Short Sturgeon

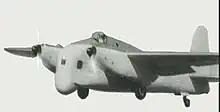
Short SB.3 ASW variant (WF632)

Two S.B.3 prototypes were ordered with the first, "WF632" flying on 8 December 1950 at Belfast. The design proved extremely difficult to trim when flying on one engine and so unstable that no effort was made to resolve these problems; consequently, the project was cancelled before the second prototype, "WF636" flew. Both aircraft had very short lives, being scrapped in 1951.